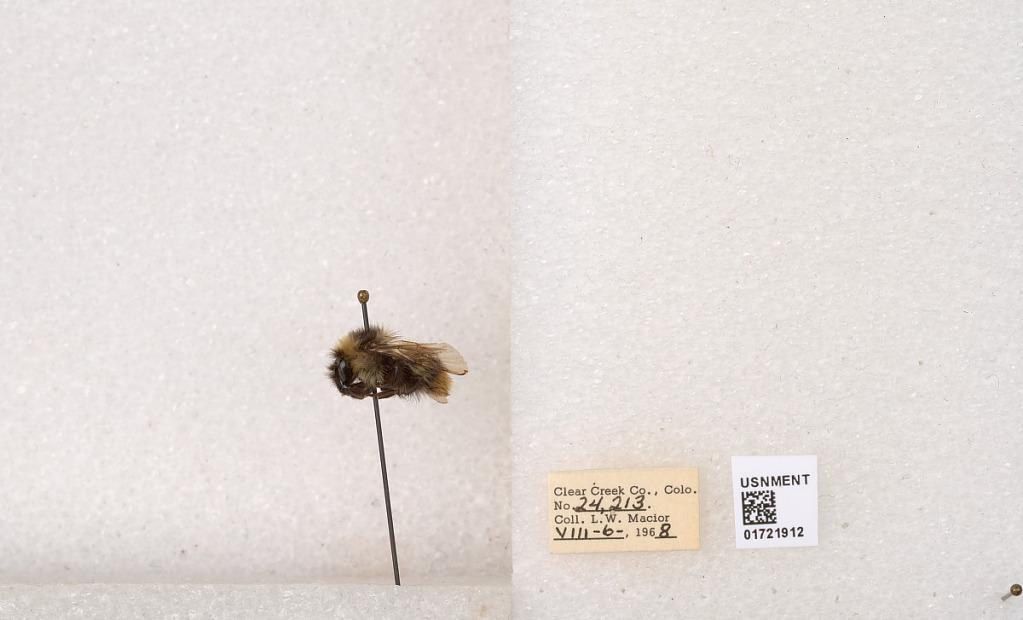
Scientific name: Bombus kirbyellus
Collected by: L. Macior
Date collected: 1968-8-6
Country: United States
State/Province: Colorado
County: Clear Creek
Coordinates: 39.6891, -105.644